Street children

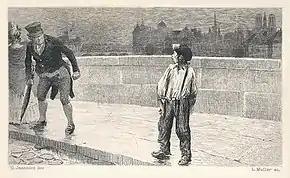

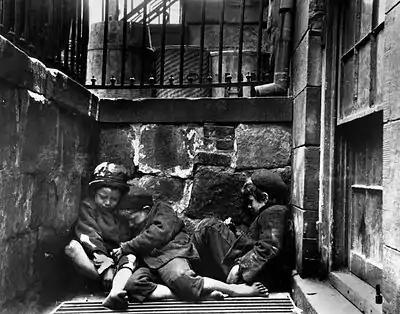
Children sleeping in Mulberry Street, New York City, 1890 (Jacob Riis photo)

Street children are poor or homeless children who live on the streets of a city, town, or village. Homeless youth are often called street kids, or urchins; the definition of street children is contested, but many practitioners and policymakers use UNICEF's concept of boys and girls, aged under 18 years, for whom "the street" (including unoccupied dwellings and wasteland) has become home and/or their source of livelihood, and who are inadequately protected or supervised. Street girls are sometimes called gamines, a term that is also used for Colombian street children of either sex.